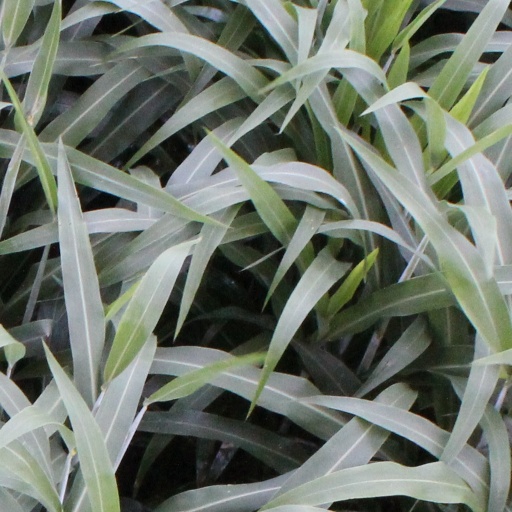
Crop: sorghum